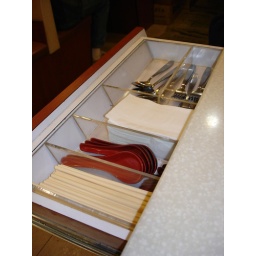
cutlery shelf under dining table